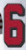
Number: 6